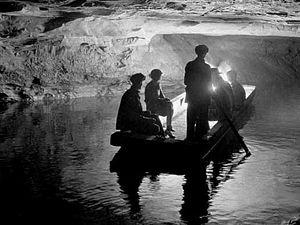
Le parc national de Mammoth Cave est un parc national américain créé le 1ᵉʳ juillet 1941 et situé au centre de l'État du Kentucky. Il s'étend sur 214 km² dans le bassin de la Green, à cheval sur les comtés d'Edmonson, de Hart et de Barren. Il comprend une partie du Mammoth Cave System, qui est le plus grand réseau souterrain au monde, avec près de 668 kilomètres explorés de galeries. L'origine du nom de la grotte, qui date du XVIIIᵉ siècle, provient de sa taille importante et n'a pas de rapport avec l'animal préhistorique.